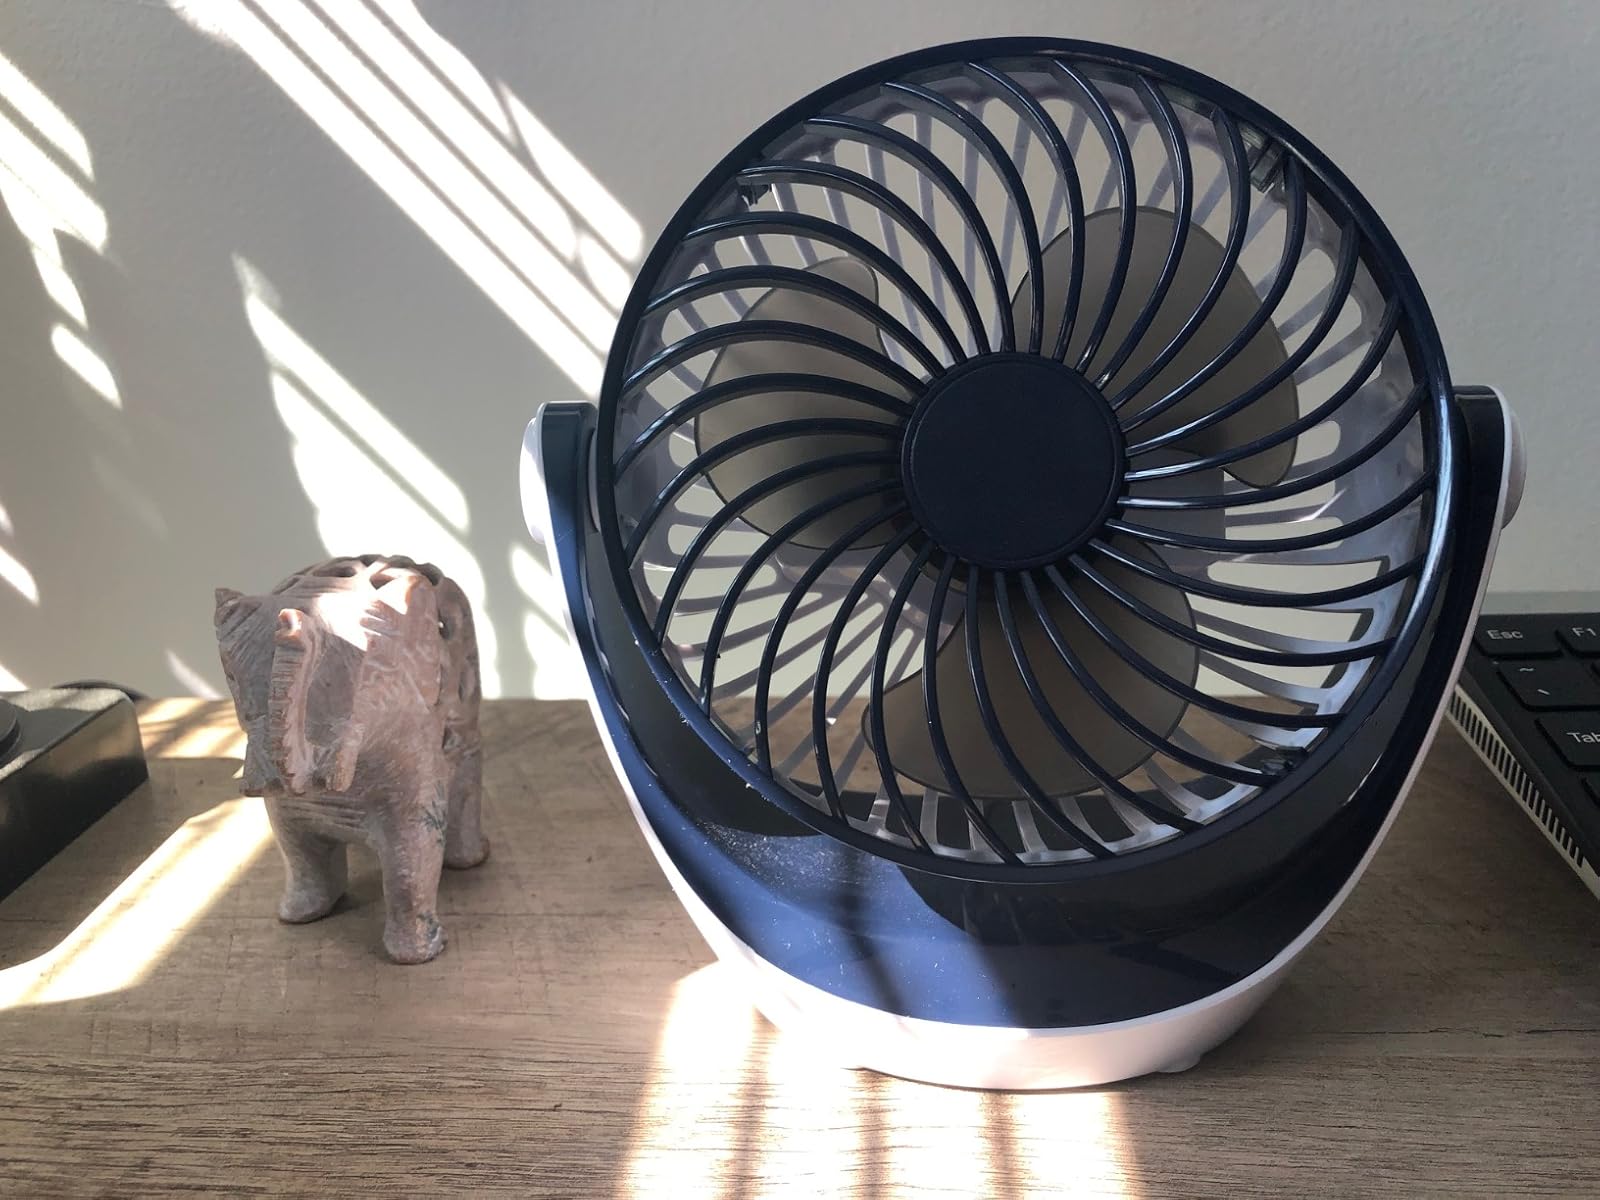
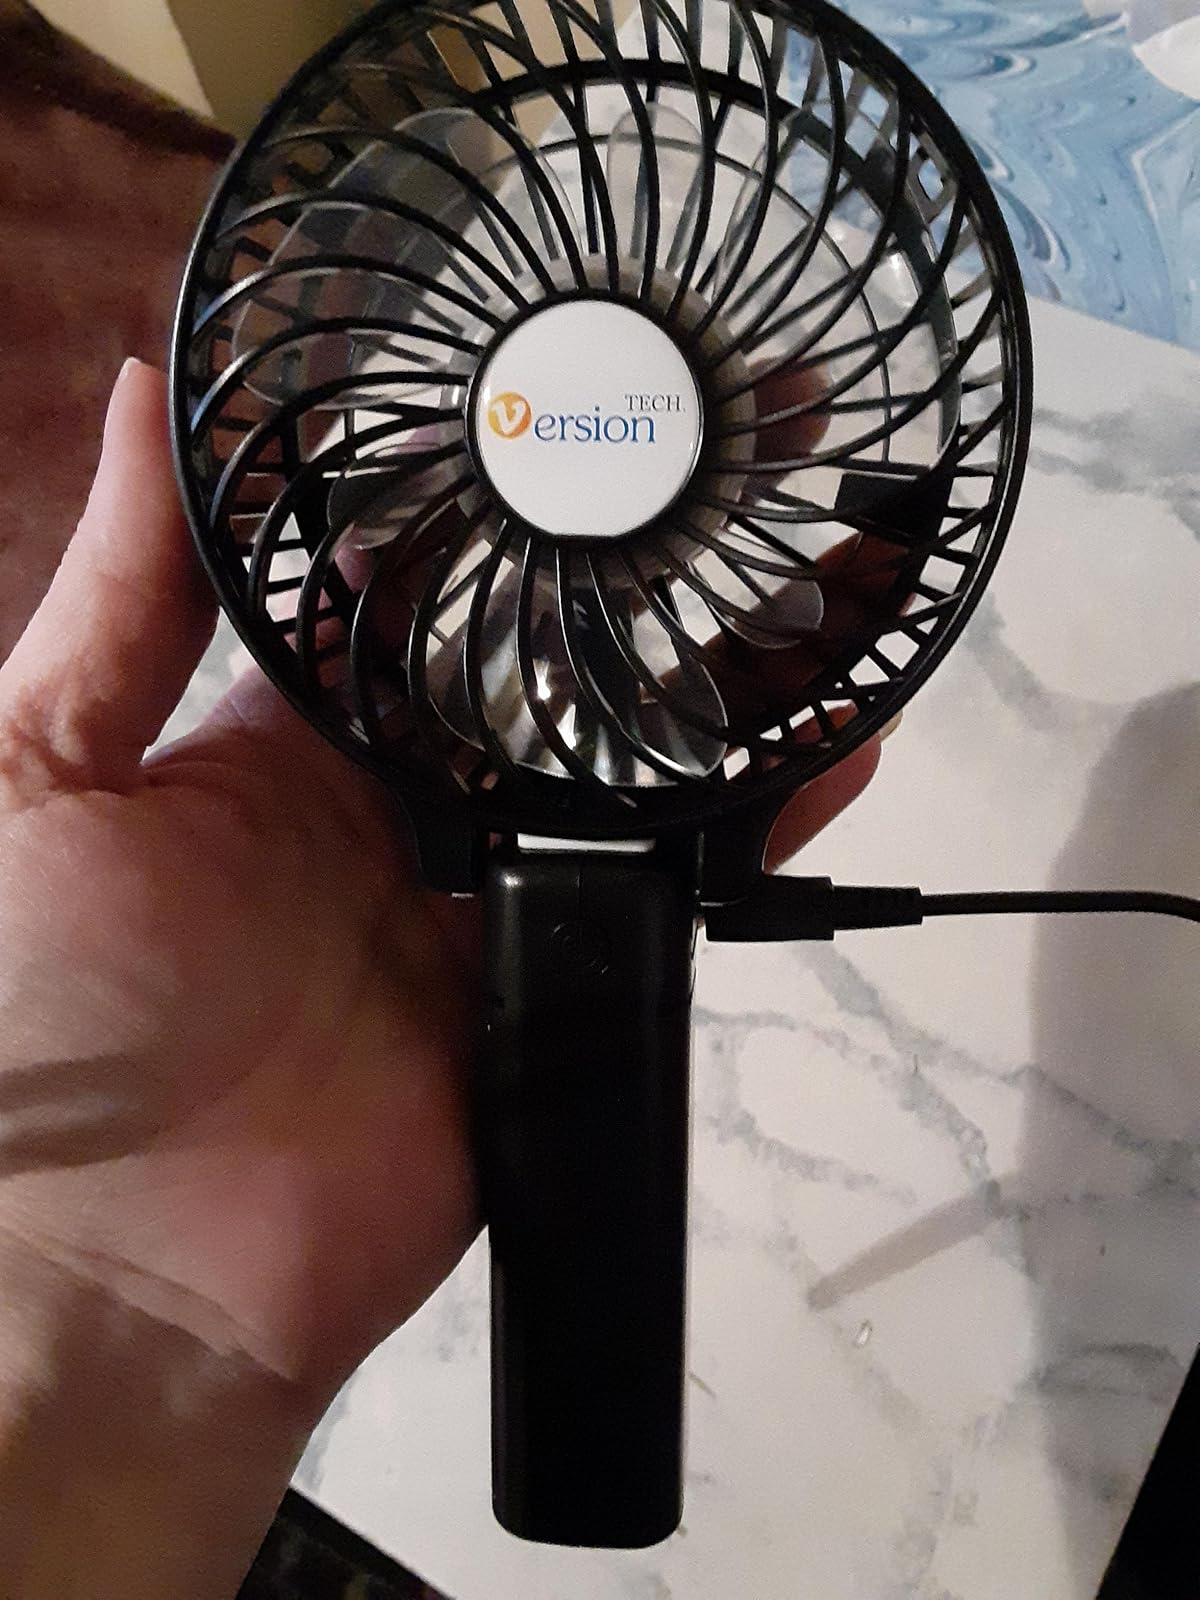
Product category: fan
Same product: no